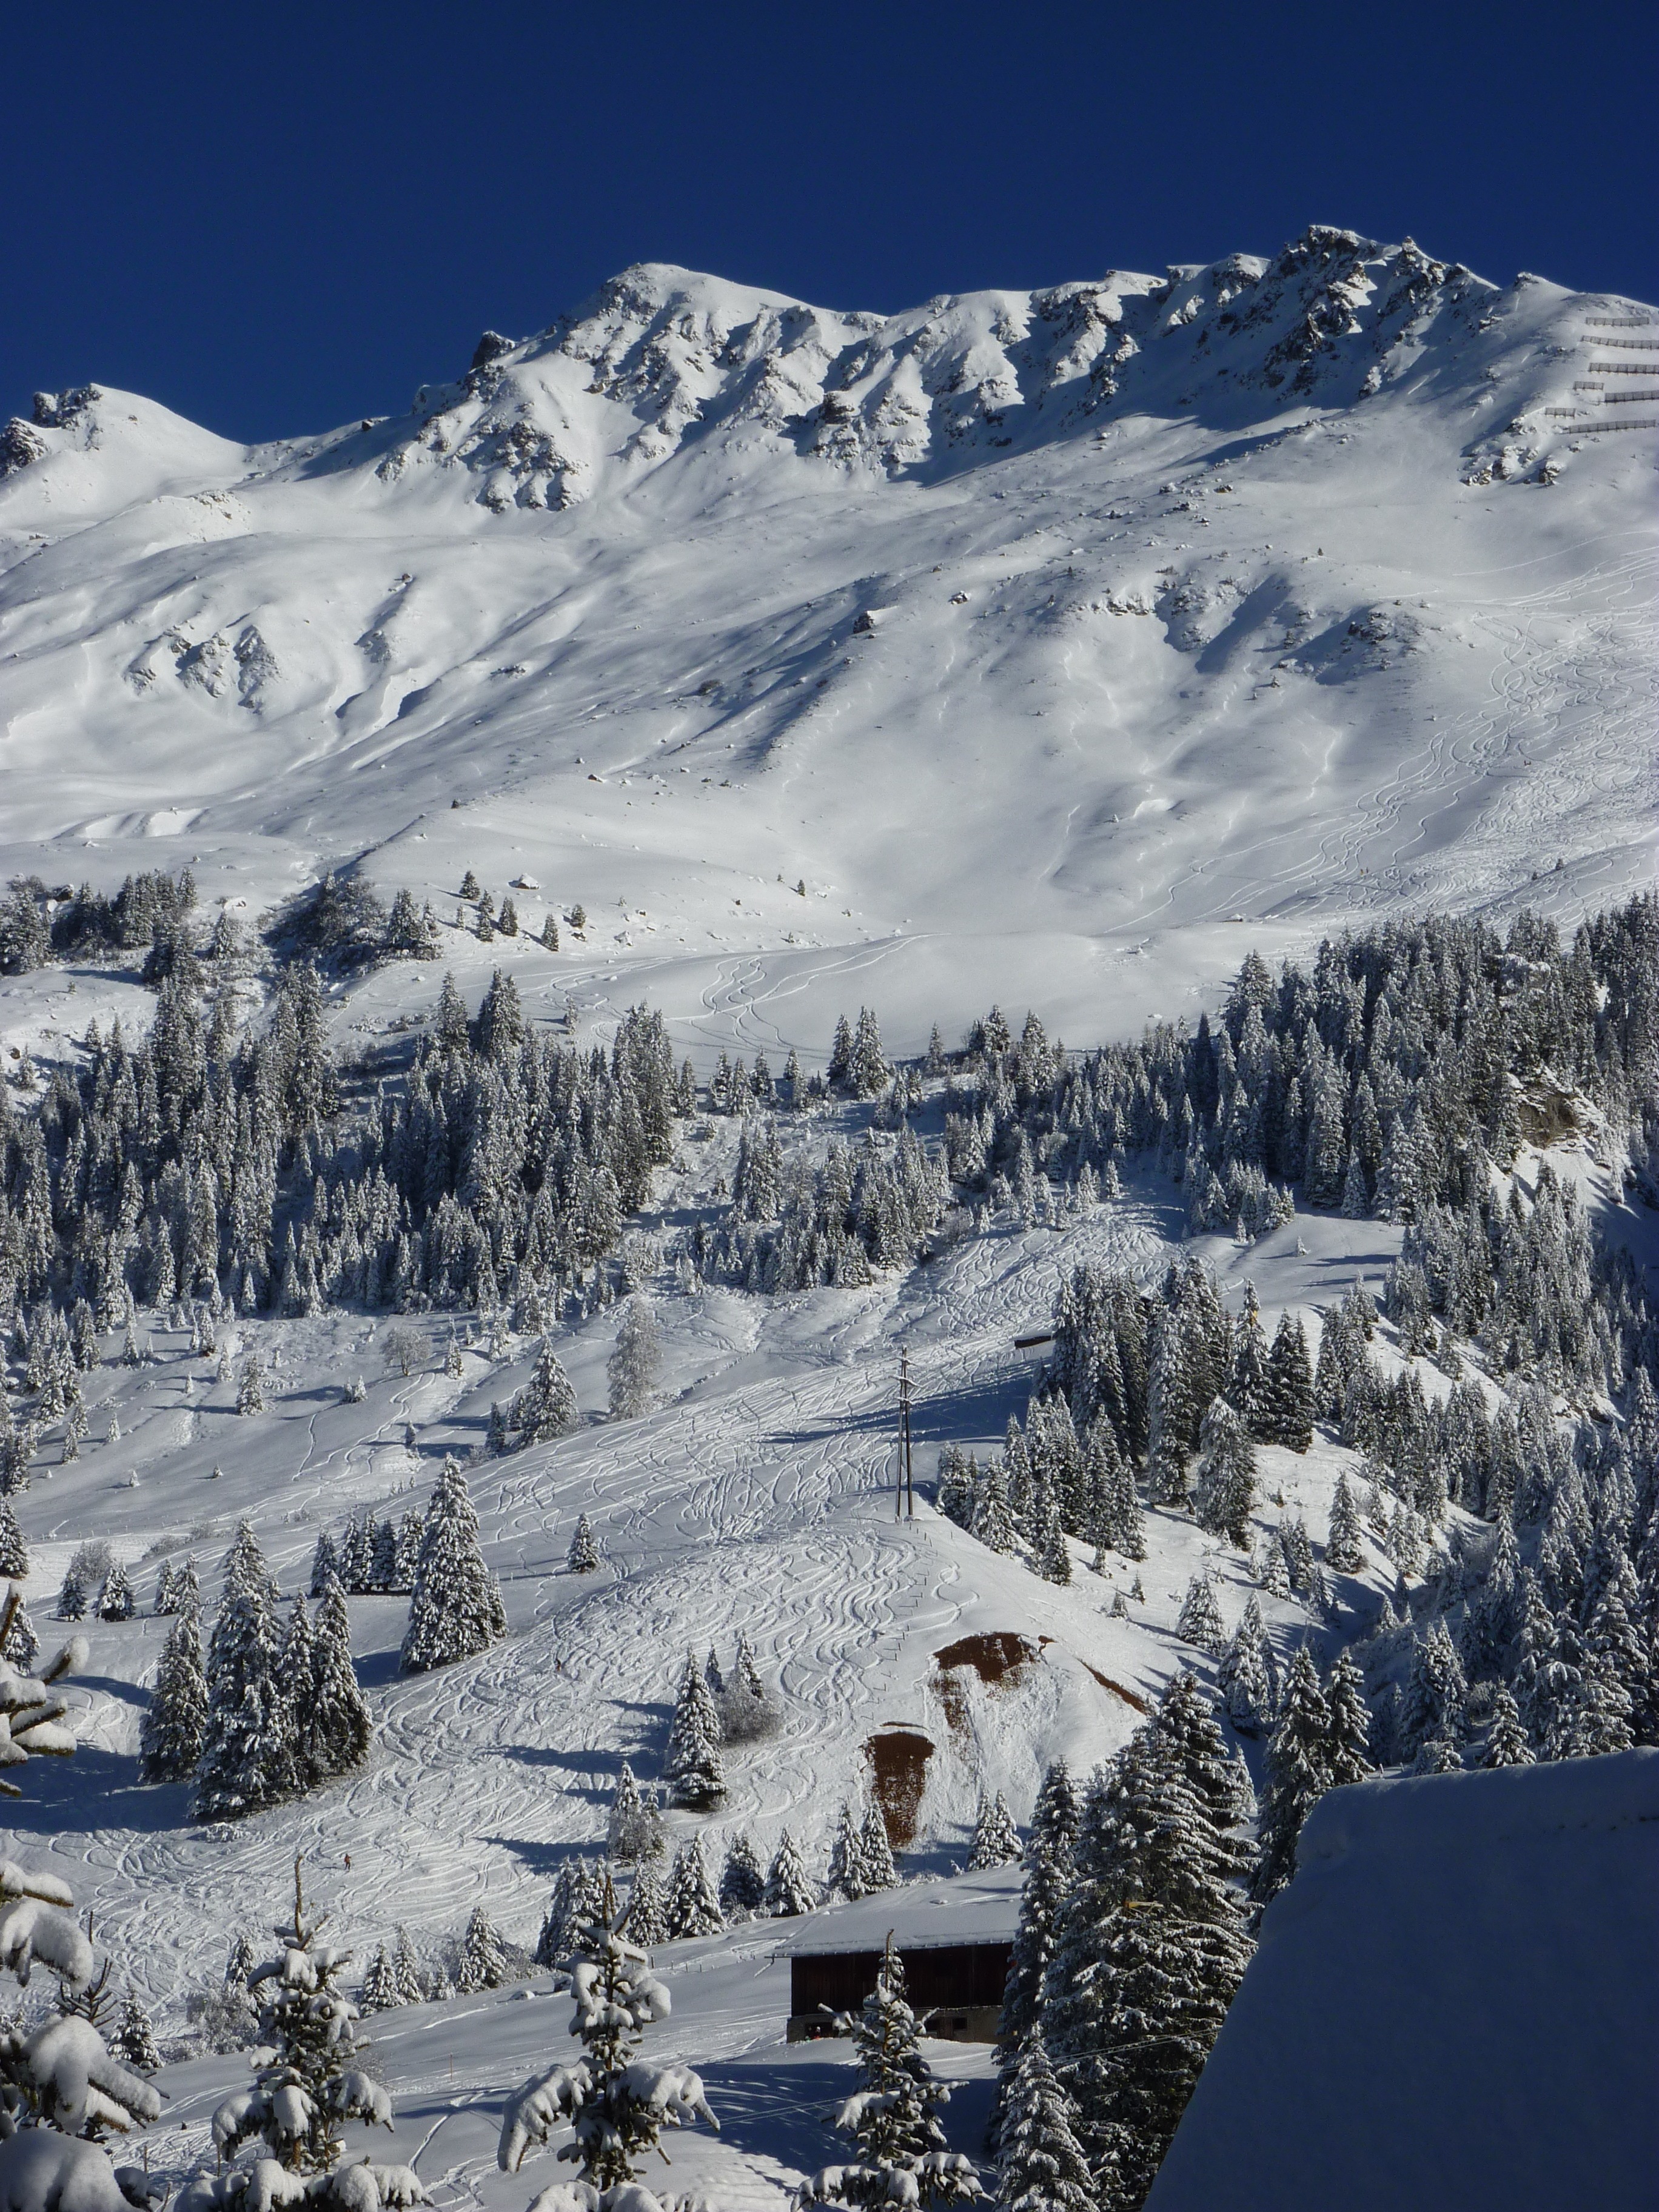
nature, mountain, snow, winter, mountain range, weather, snowy, alpine, skiing, season, winter sport, resort, mountains, alps, ski, switzerland, wintry, piste, swiss alps, graub nden, deep snow, ski equipment, mountainous landforms, geological phenomenon, lenzerheide, black horn